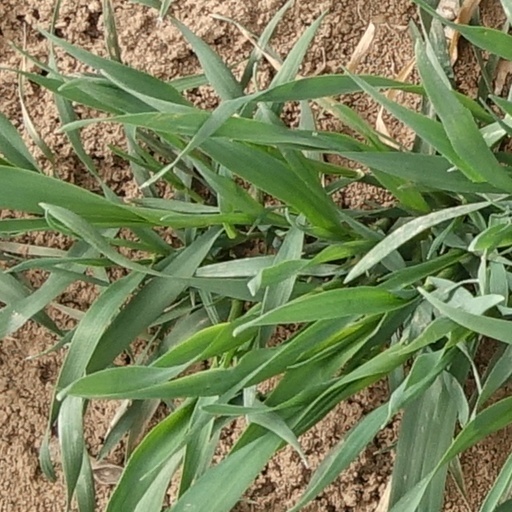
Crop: wheat